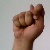
The image shows a hand gesture representing the letter 'T' in Indian Sign Language.